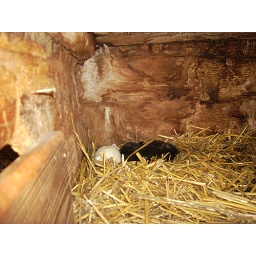
on white sheep in many black ones.